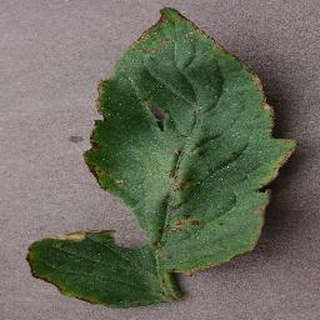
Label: tomato_bacterial_spot